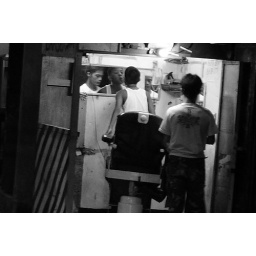
A young boy looking at himself in the mirror after a haircut. Richie Barber Shop. Barangka Drive, Mandaluyong City.